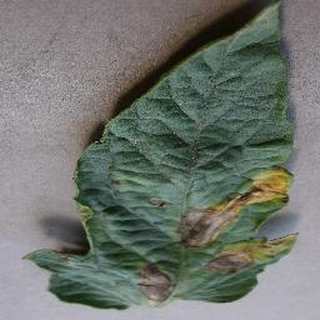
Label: tomato_early_blight